MY Ady Gil

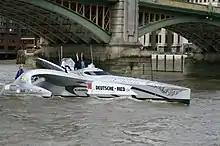
The Earthrace on the River Thames, London.

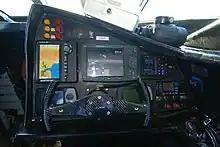
Cockpit of the "Earthrace".

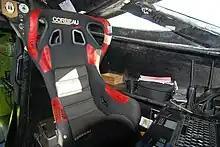
A view of the skippers seat.

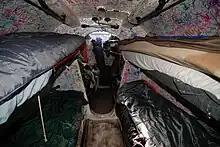
The crew rest area with eight bunk beds.

After a refit at the Vulkan Shipyard at the Port of Sagunto, a second attempt on the record began at 14:35 (CET) on 27 April 2008. On board were Rob Drewett (cameraman), Adam Carlson (navigator), Mark Russel (engineer) and Bethune (skipper/owner). The route for the second world record attempt and estimated time for each leg was as follows: